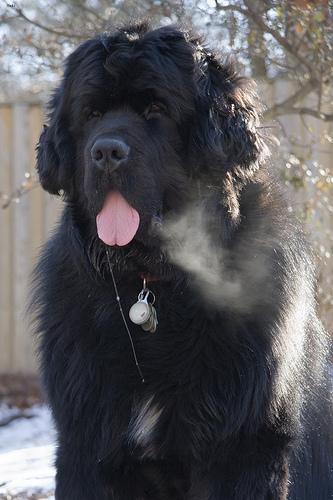
Breed: newfoundland